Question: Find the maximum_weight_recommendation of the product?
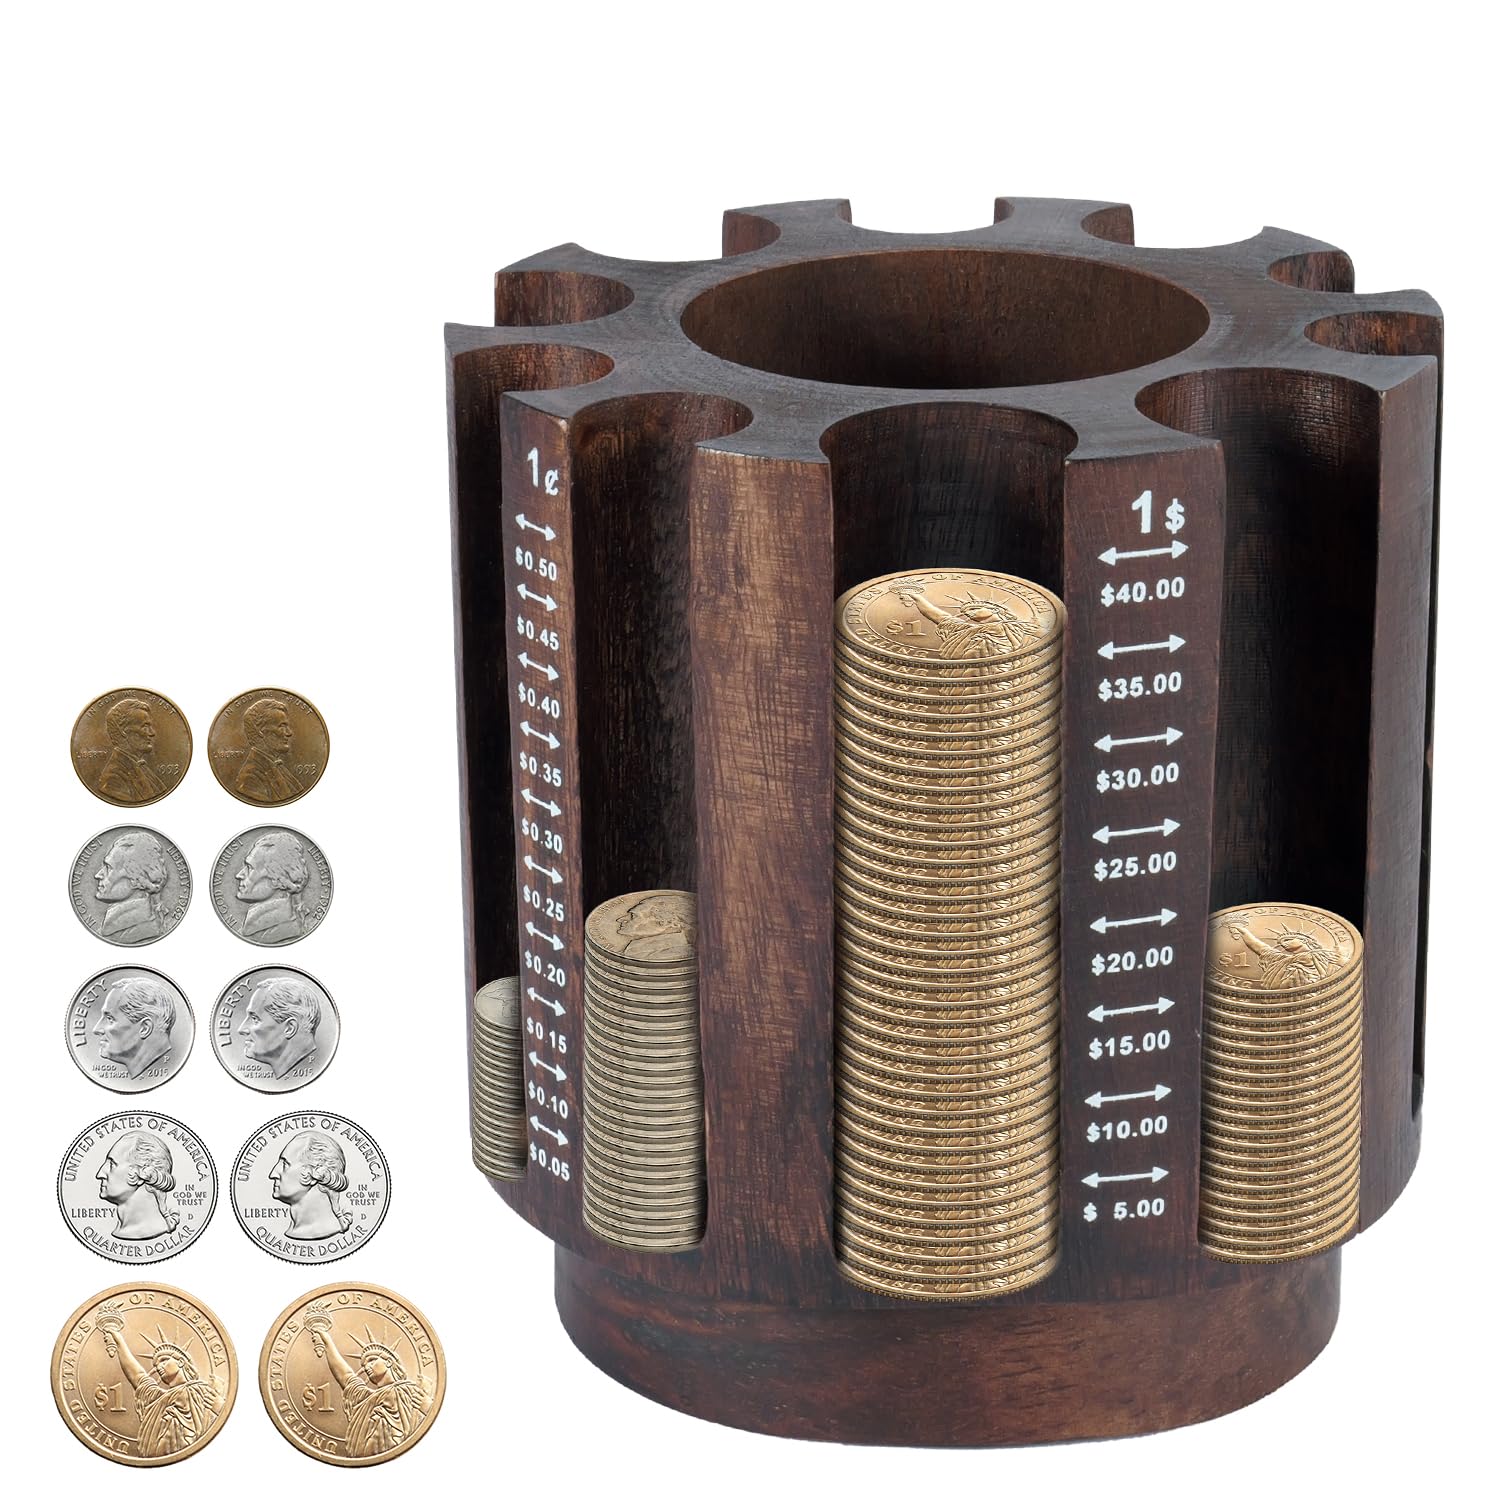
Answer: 1.0 gram